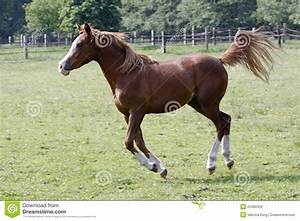
Label: horse